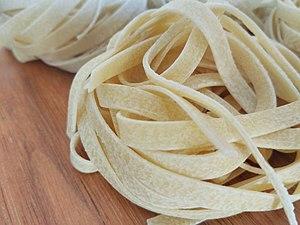
Les pâtes alimentaires se distinguent par leur forme et par leur composition. Elles peuvent être faites exclusivement de farine de blé, mais aussi avec ajout d'œufs, selon les traditions et les régions. Chacune est souvent associée à une préparation en particulier, selon son temps de cuisson, sa consistance, sa capacité à retenir la sauce, et la facilité avec laquelle on peut la manger. La sauce à l'amatriciana, par exemple, ne se mange pas avec des pâtes cheveux d'ange, mais avec des bucatini.